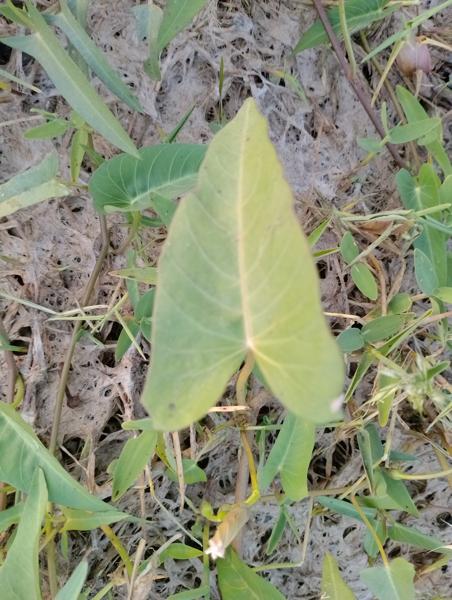
Weed species: Ipomoea aquatic